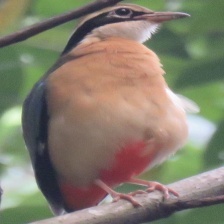
Species: INDIAN PITTA
Scientific name: PITTA BRACHYURA